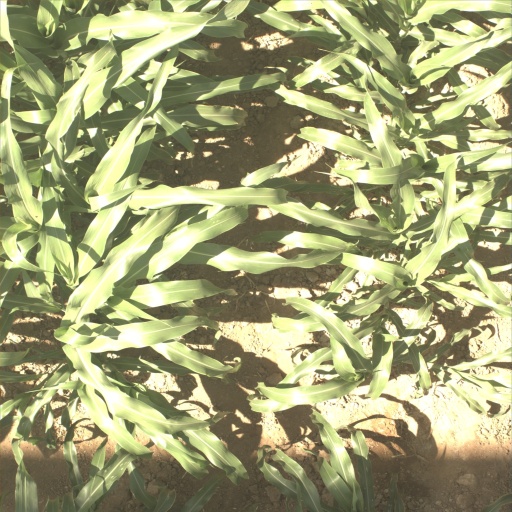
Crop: sorghum